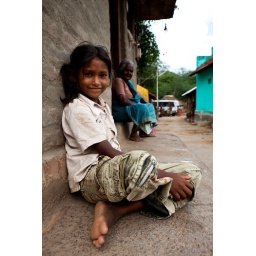
A young girl sits next to her house in an Indian village.